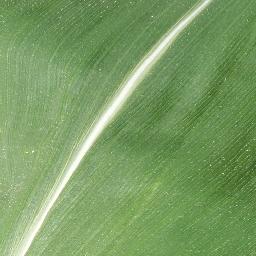
Label: Corn_(Maize)___Healthy